Meise Botanic Garden

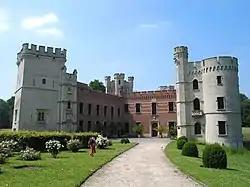
Bouchout Castle in Meise

In 1927, just after the death of Empress Charlotte, it was proposed to set up the National Botanical Garden at the Bouchout Domain. It took until 1937 before the final decision was made and major constructions were started. To the south-east of Bouchout Castle, the "Palace of Plants" was built, which consists of a number of greenhouses. Further to the south-west of the castle, the Victorian Balat Greenhouse was placed. This greenhouse was designed in 1853 by the architect Alphonse Balat and transported from its original location at the Botanical Garden of Brussels.